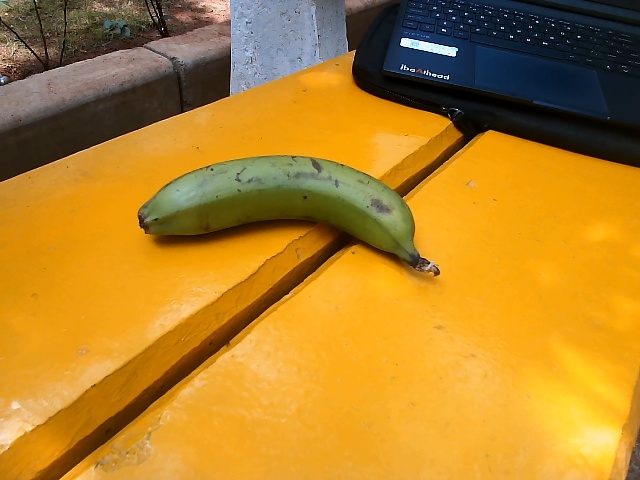
Label: Raw_Banana